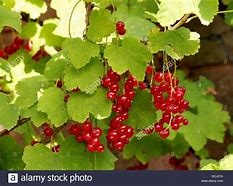
Label: redcurrant